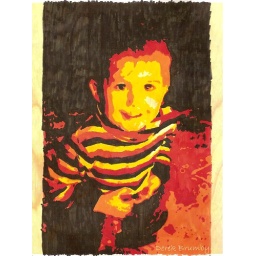
a picture of my little brother shawn drawn in red, orange, yellow and black with sharpies